Italian ironclad Duilio

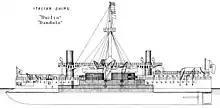
Line-drawing of the "Duilio" class

"Duilio" was long overall and had a beam of and an average draft of . She displaced normally and up to at full load. The ship's hull featured a straight stem and stern, along with a pronounced ram bow below the waterline. "Duilio" had a minimal superstructure, which included a small conning tower that was connected via a hurricane deck to a heavy military mast located amidships and another small platform further aft. She had a crew of 420 officers and men, which later increased to 515.